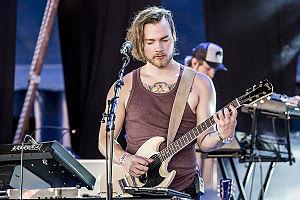
Ásgeir Trausti Einarsson est un auteur-compositeur-interprète islandais.